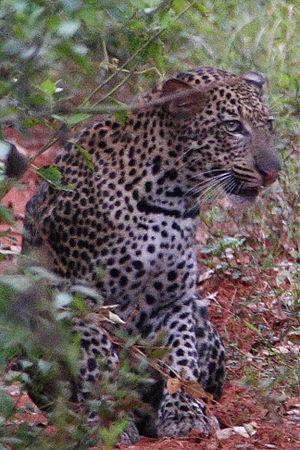
Panthère dans le Parc National de Lobéké au Sud-Est du Cameroun
Le parc national de Lobéké, principalement constitué de forêt équatoriale, fait partie du bassin du Congo à l’extrême sud-est du Cameroun. Il couvre une superficie de 217 854 ha. Le parc s’inscrit dans le cadre de l’initiative de conservation transfrontalière, connue sous le nom de Trinational de la Sangha. C’est un paysage prioritaire de conservation de la biodiversité qui regroupe, en plus du parc national de Lobéké, la réserve spéciale de Dzanga-Sangha et le Parc national de Nouabalé-Ndoki. Lobéké dispose d’un réseau de clairières marécageuses en particulier sur le flanc oriental du parc.